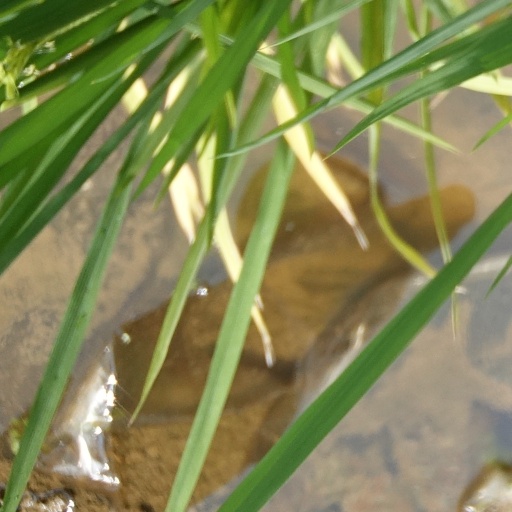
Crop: rice